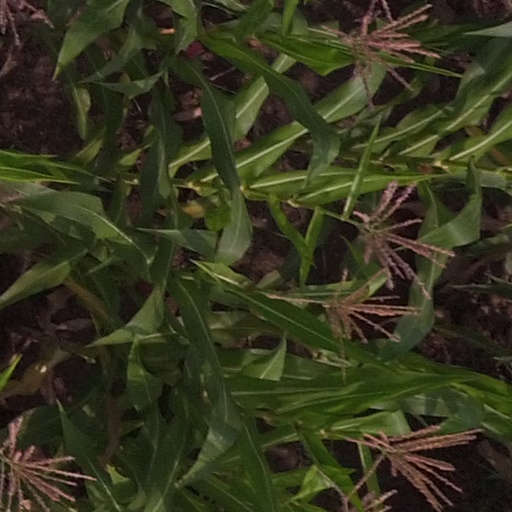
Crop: maize; corn